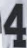
Number: 4